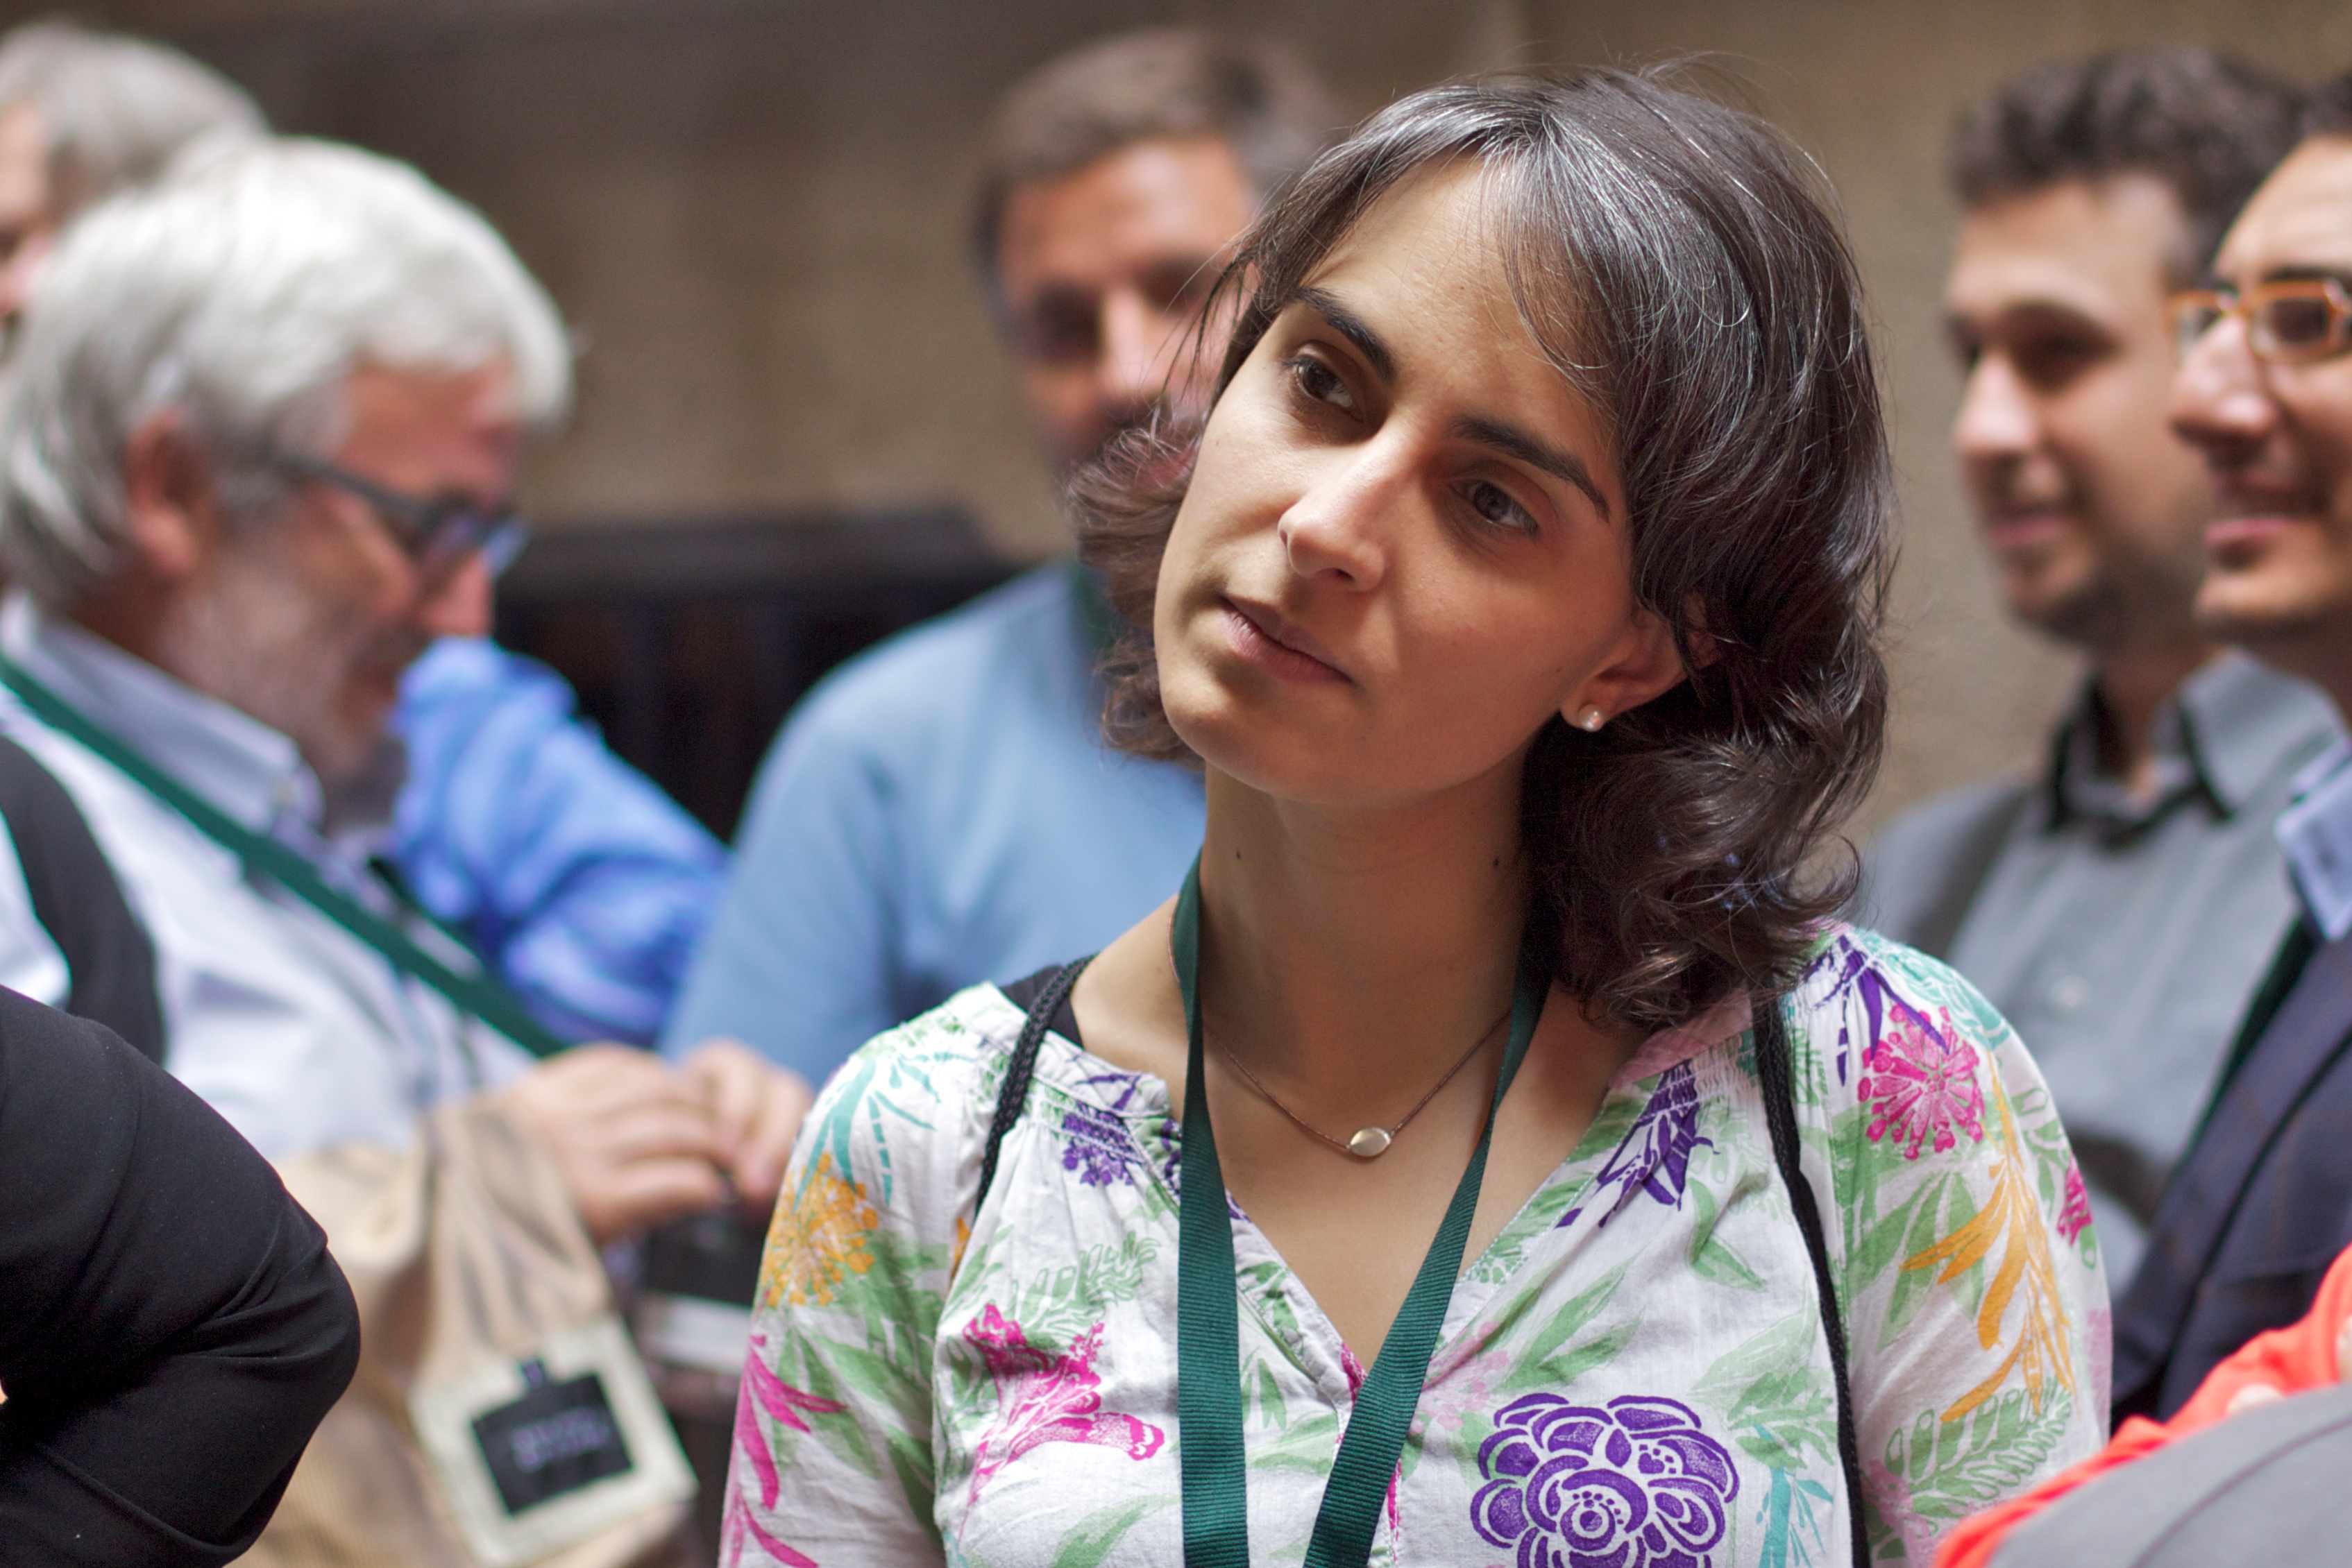
person, people, youth, community, education, oet10, nmcfriends